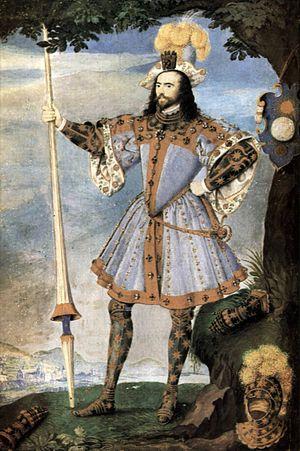
Nicholas Hilliard est un orfèvre et un enlumineur anglais plus connu comme portraitiste en miniatures à la cour d'Élisabeth Iʳᵉ d'Angleterre et de Jacques Iᵉʳ d'Angleterre. Il est réputé pour ses petites miniatures ovales bien qu'il ait parfois utilisé des formats plus importants, jusqu'à 25 centimètres. Pendant quarante-cinq ans, il a connu un indéniable succès artistique mais des problèmes financiers continus.
Une peinture de cabinet est une peinture de petit format, en général pas plus grande qu'environ 60 cm aussi bien en long qu'en large, mais souvent bien plus petite. Le terme est plus particulièrement utilisé pour des peintures représentant des figures entières à petite échelle, s'opposant aux représentations à échelle réelle, et peintes avec beaucoup de précision et un haut degré de finition.